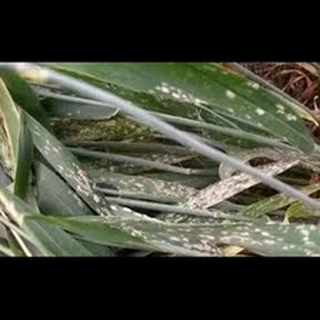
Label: wheat_mildew